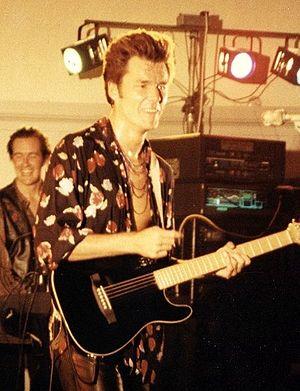
Stuart Adamson, né le 11 avril 1958 à Manchester et mort le 16 décembre 2001 à Honolulu, était guitariste au sein du groupe The Skids et le leader du groupe Big Country.